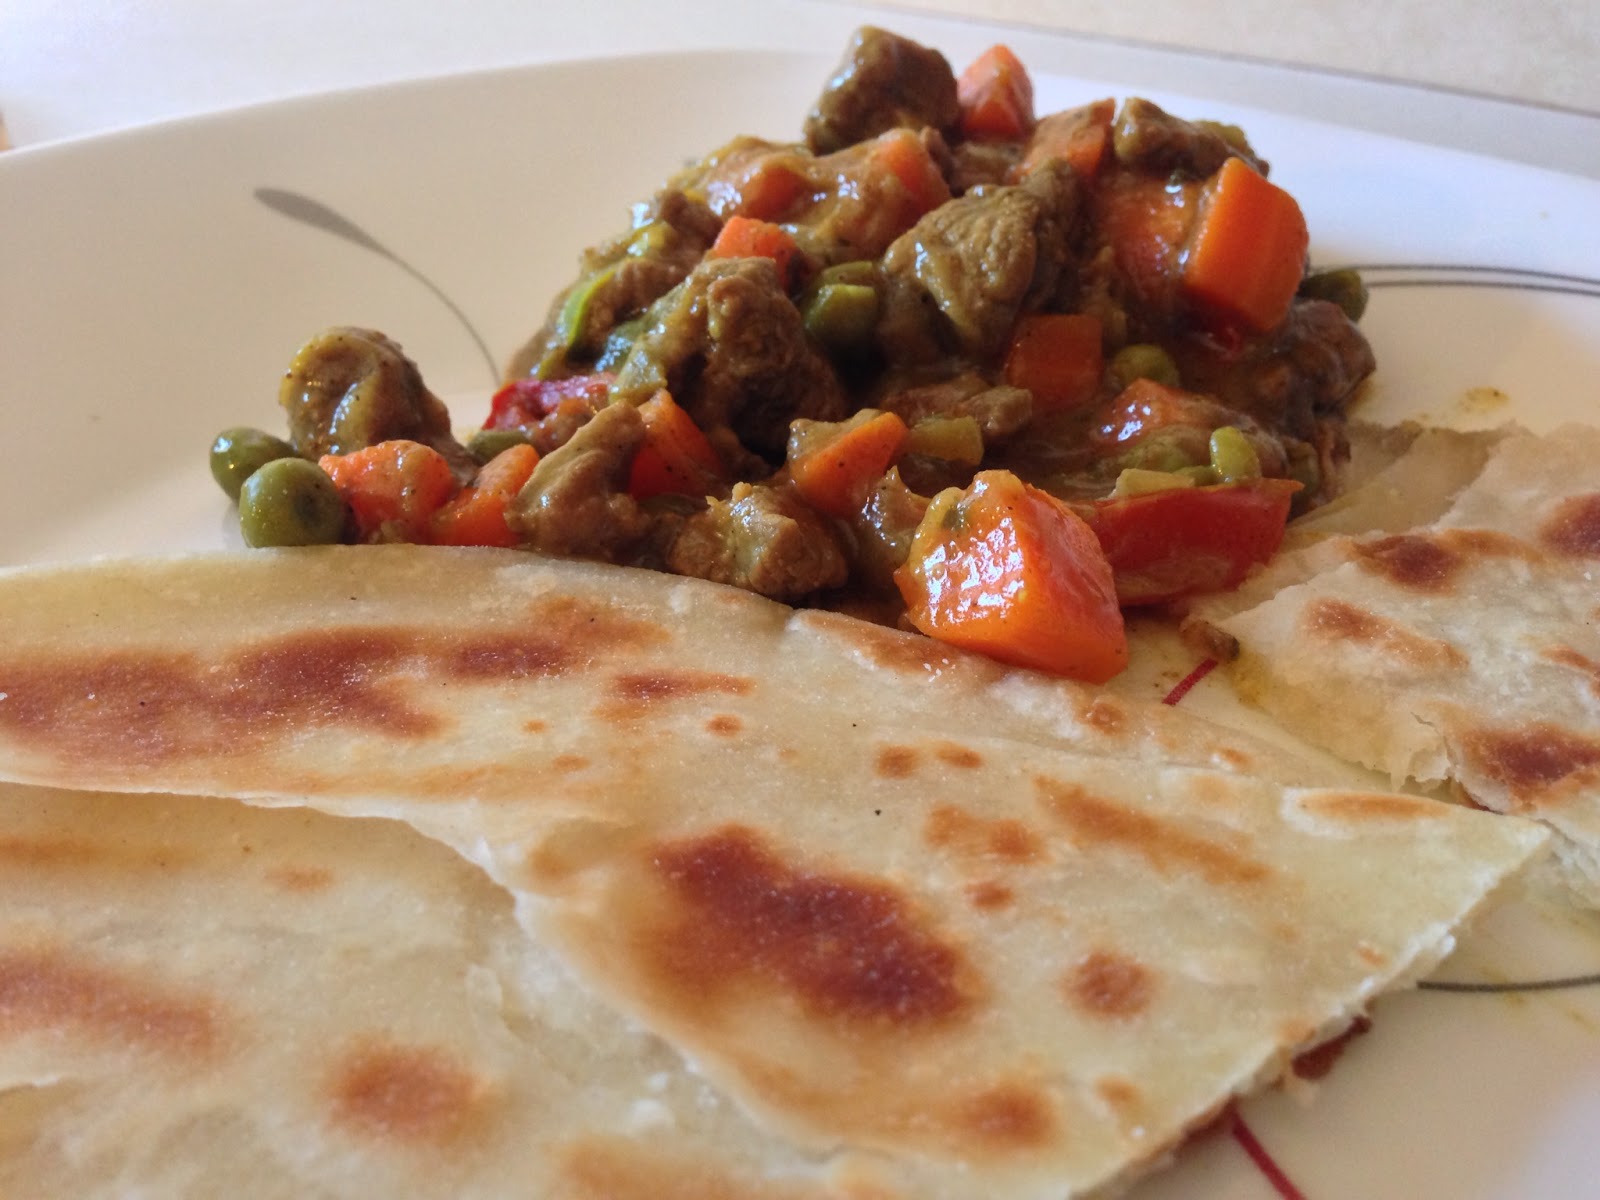
Dish: chapati